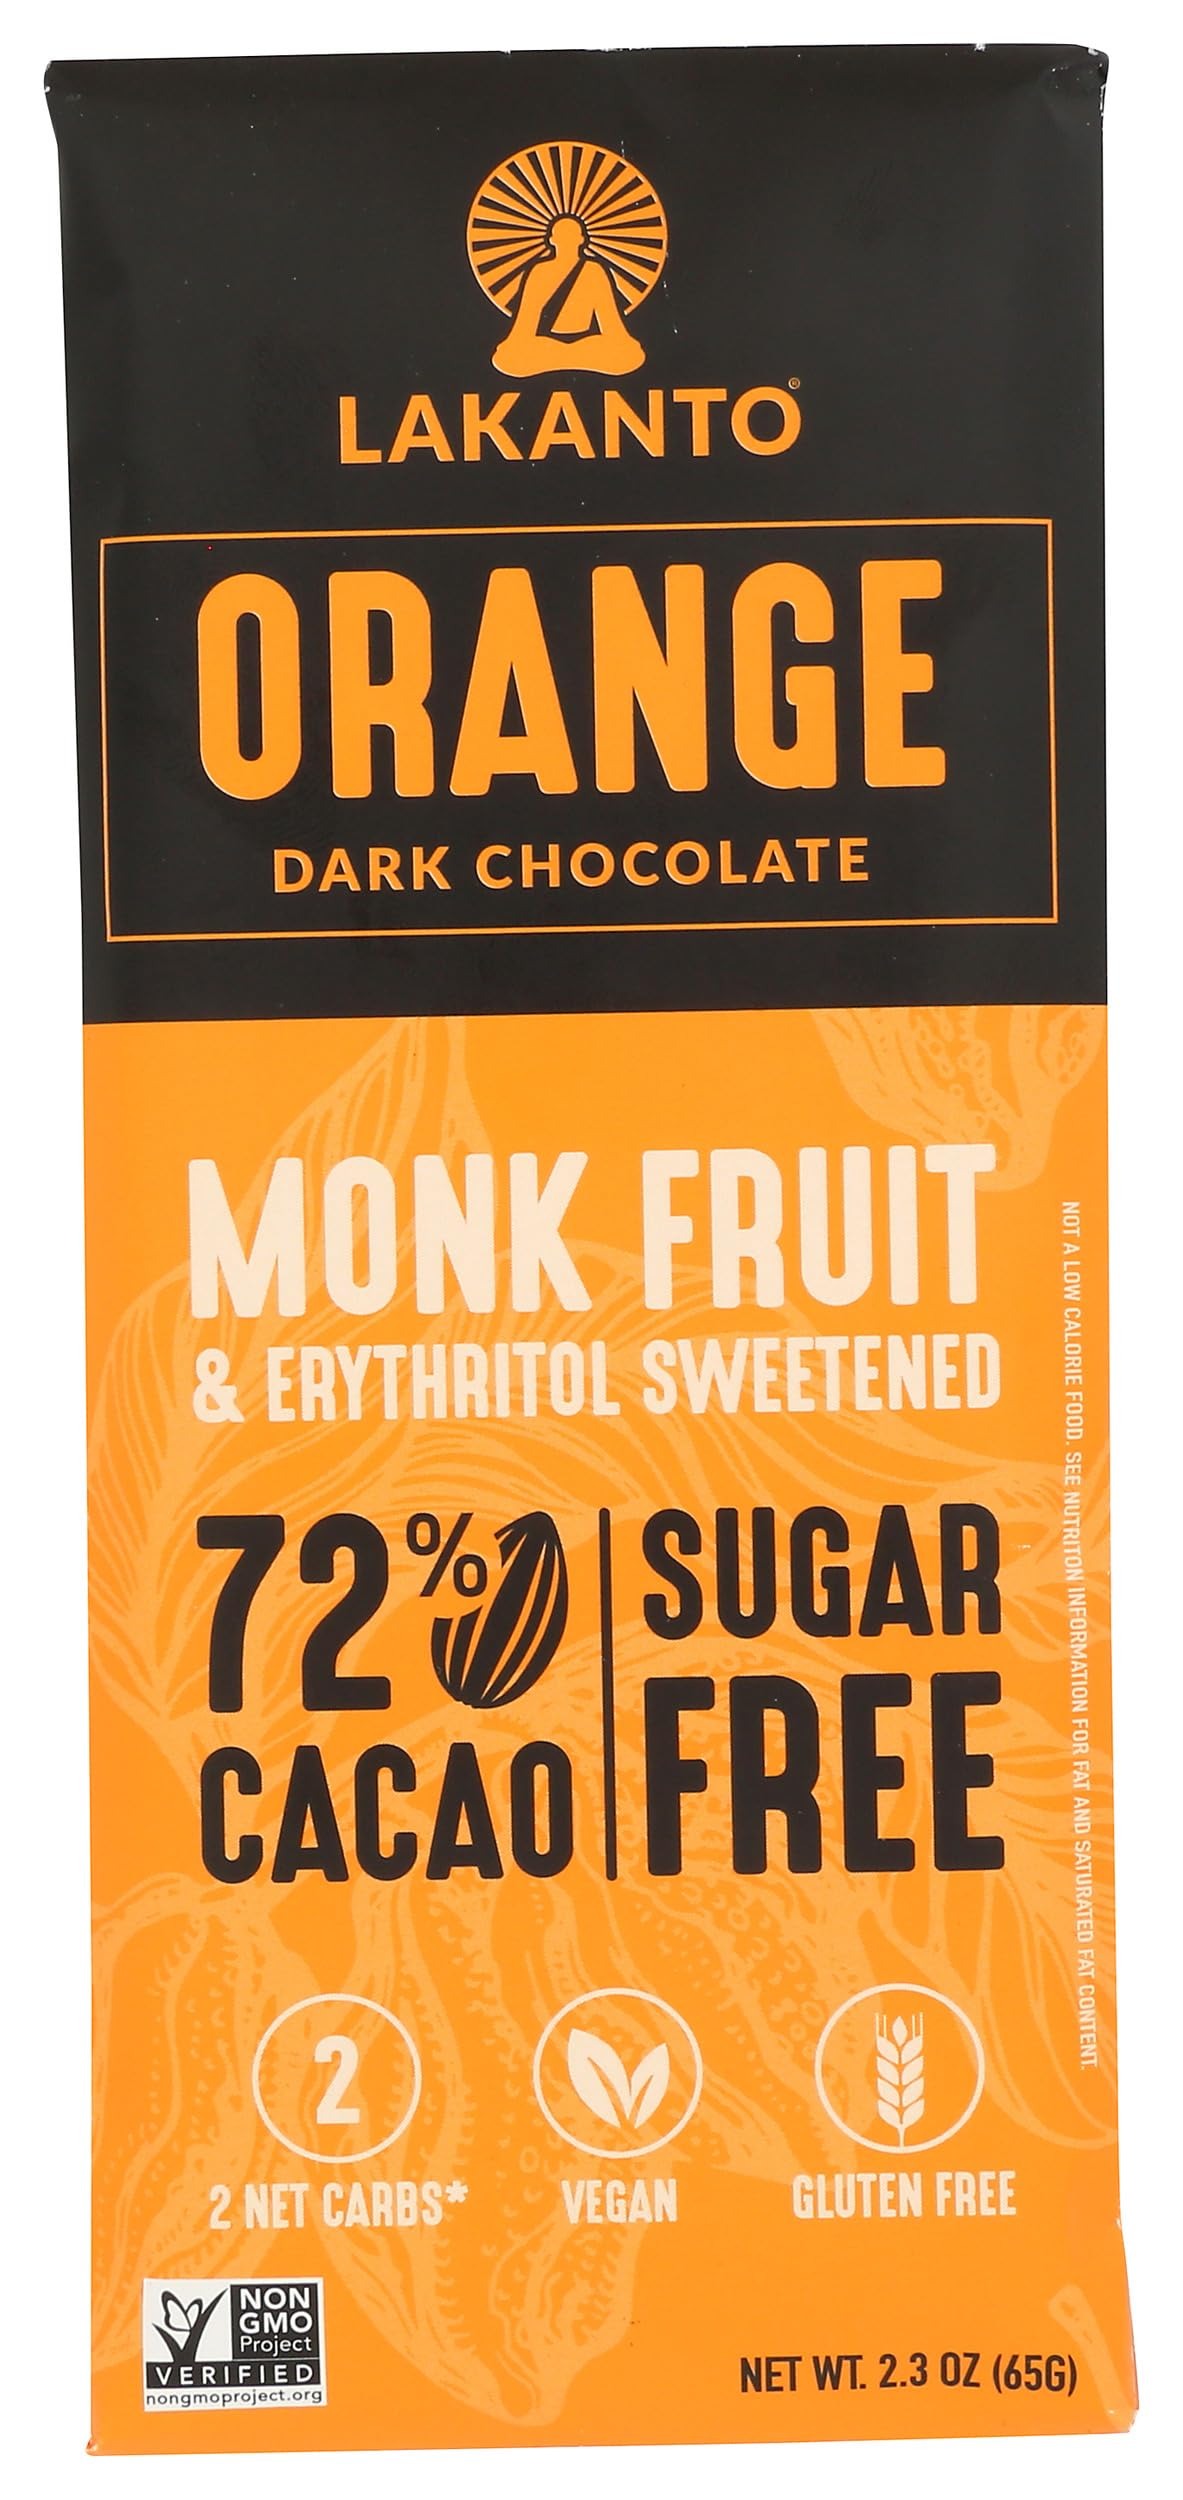
Item Name: Lakanto Orange Dark Chocolate Bar, 72% Cocoa, Sugar Free, Gluten Free, 2.3 Ounces (Pack Of 12)
Bullet Point: Lakanto Orange Dark Chocolate Bar, 72% Cocoa, Sugar Free, Gluten Free, 2.3 Ounces (Pack Of 12)
Value: 27.6
Unit: Ounce

Price: 27.49